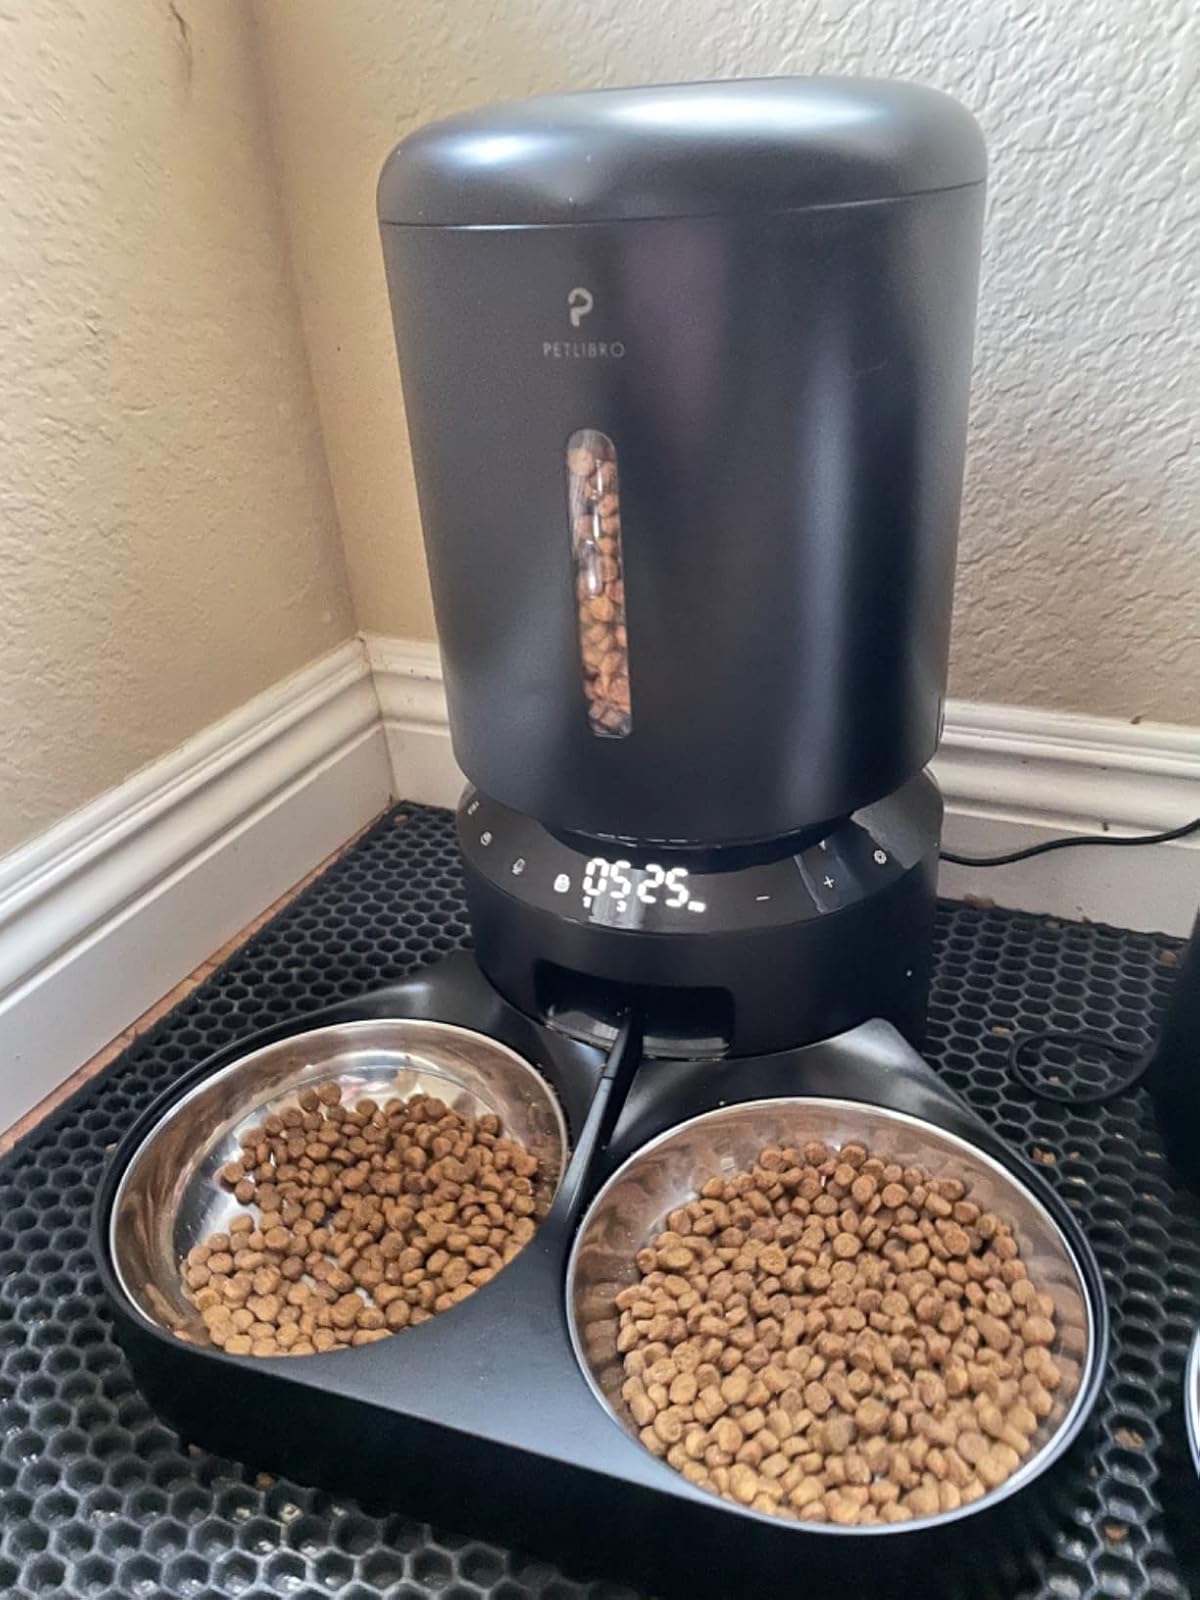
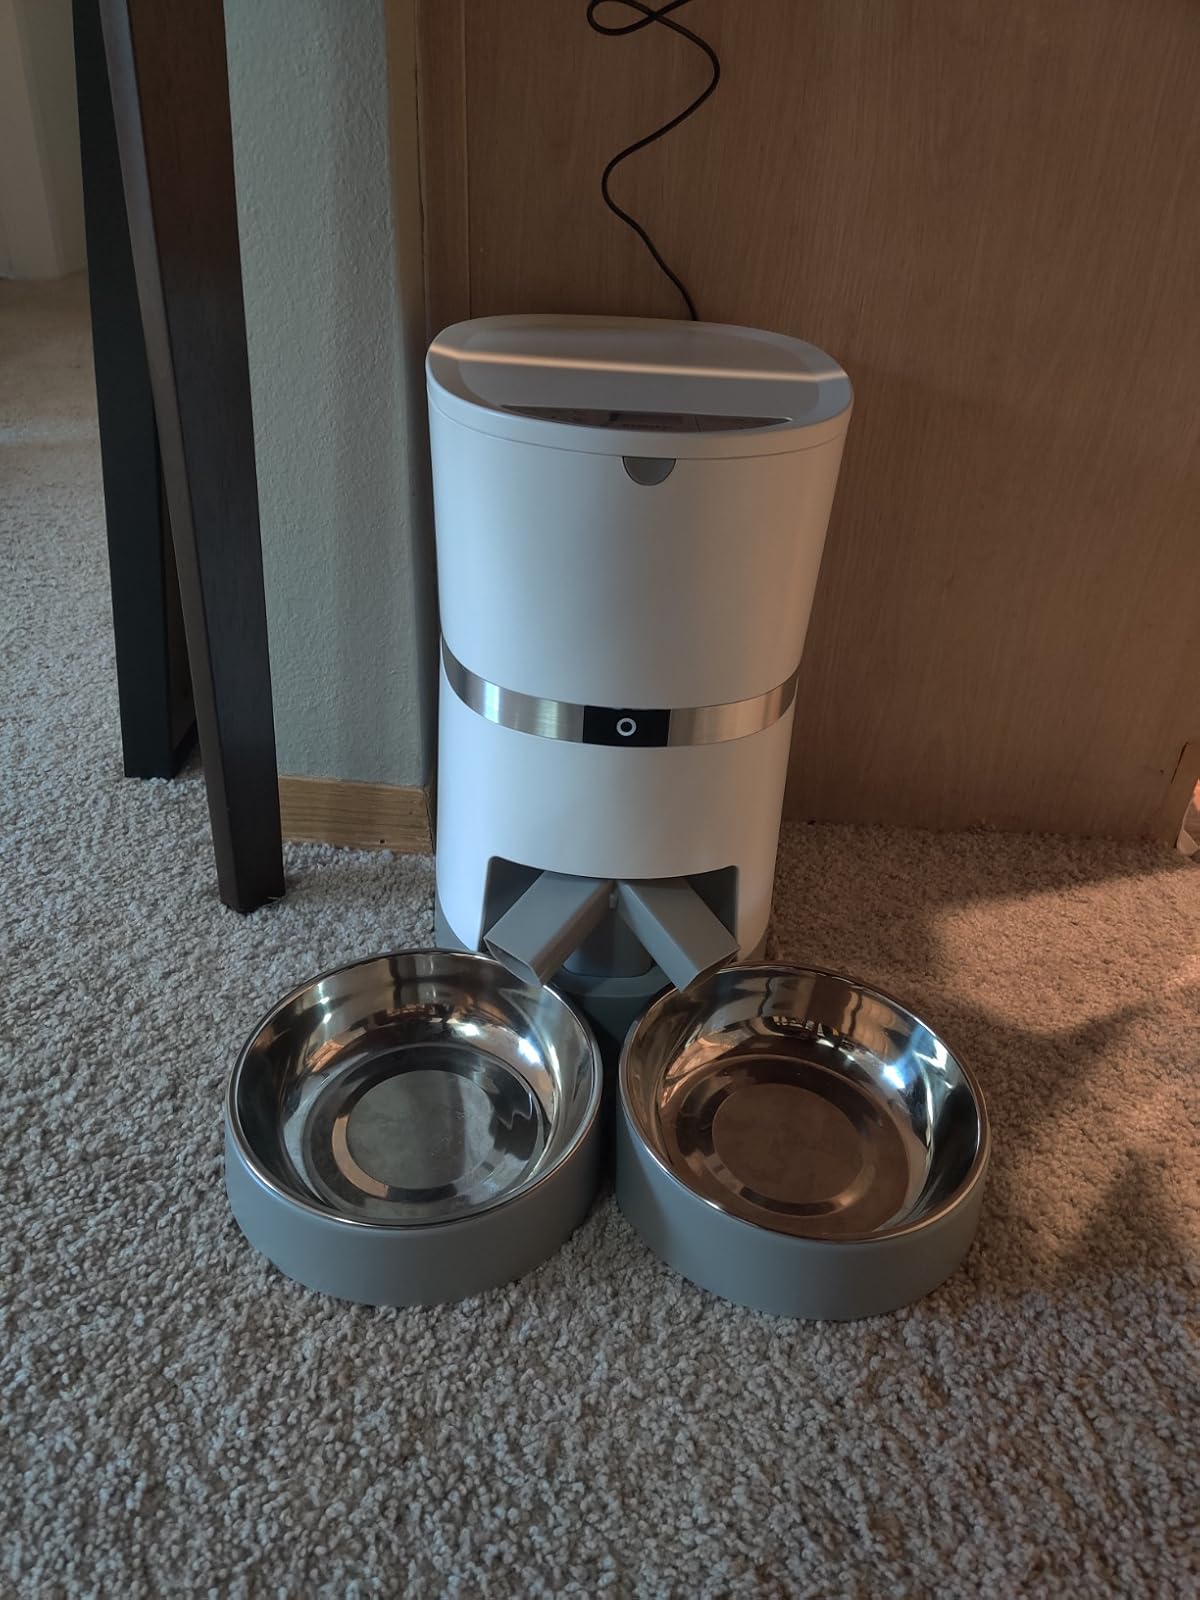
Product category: items_feeder
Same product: no